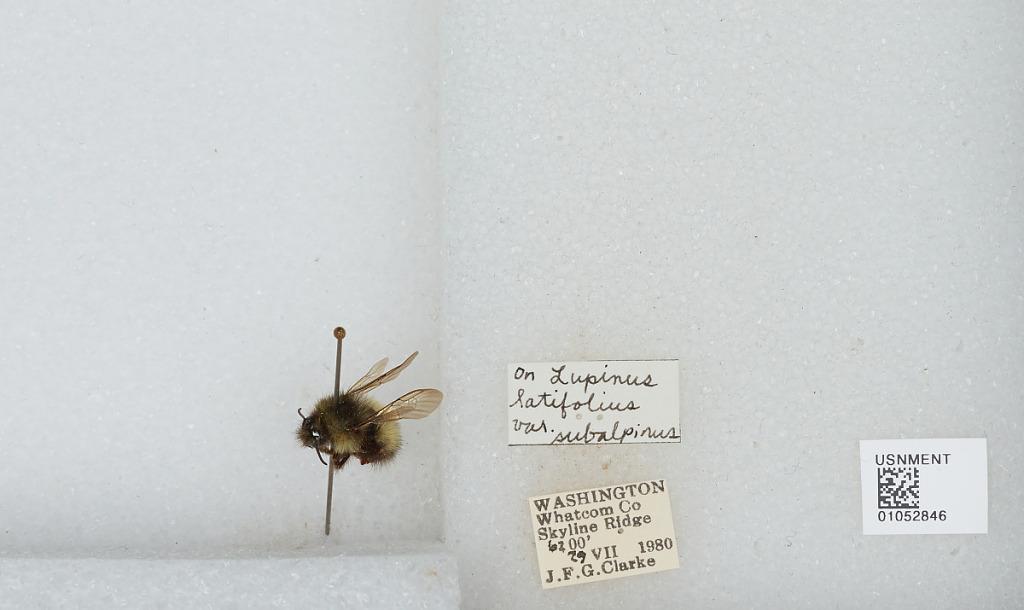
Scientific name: Bombus sp.
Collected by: J. Clarke
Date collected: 1980-7-29
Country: United States
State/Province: Washington
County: Whatcom
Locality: Skyline Ridge
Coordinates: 48.8592, -121.843